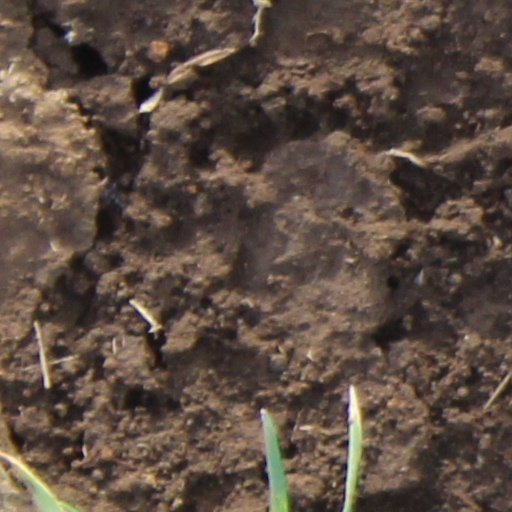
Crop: wheat